Chomedey, Quebec

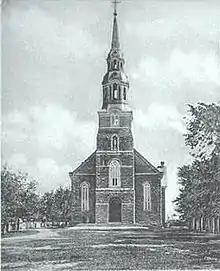

The Lachapelle bridge, located on Blvd. Labelle connecting Montreal and Laval. The present-day metal Lachapelle bridge dates from 1890 and was doubled in size in 1977 after undergoing extensive modifications in 1940. The first bridge that linked the banks of Montréal and île Jésus was built of wood around 1848 and replaced the ferry that brought travellers from Cartierville to L'Abord-à-Plouffe. It was called the Cartierville bridge for a long time.